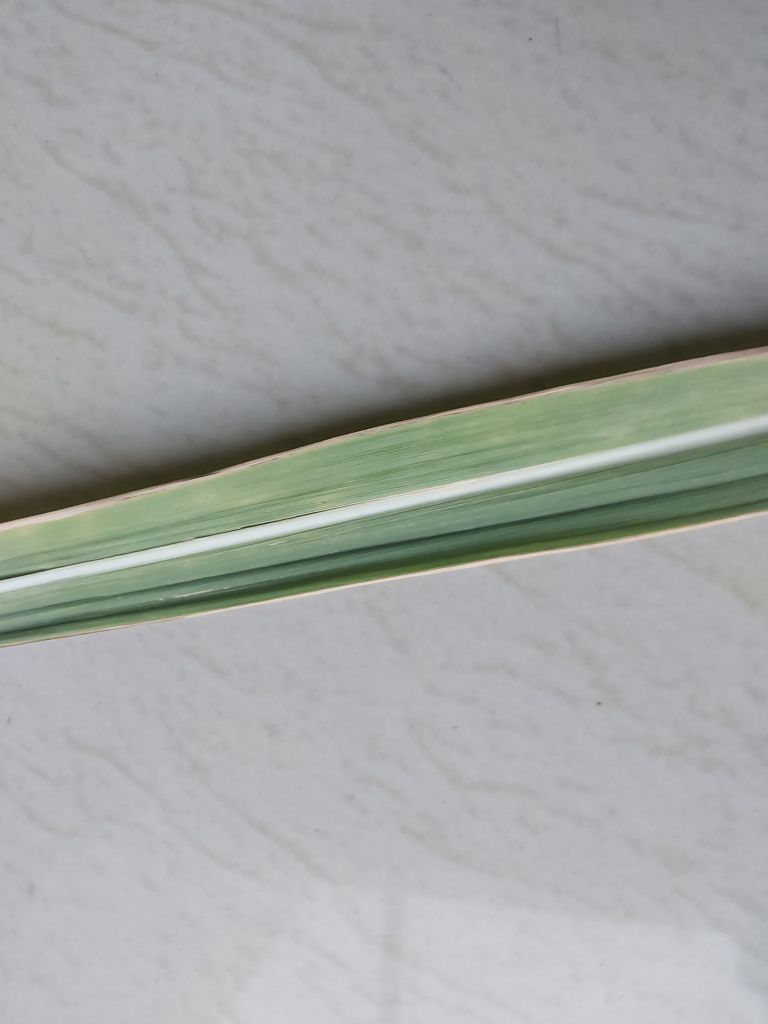
Label: BrownRust